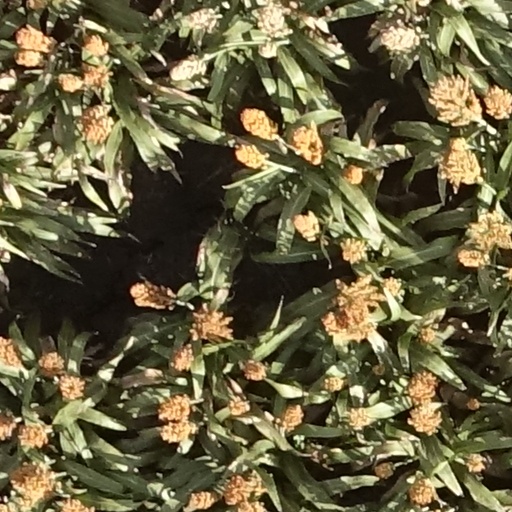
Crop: sorghum